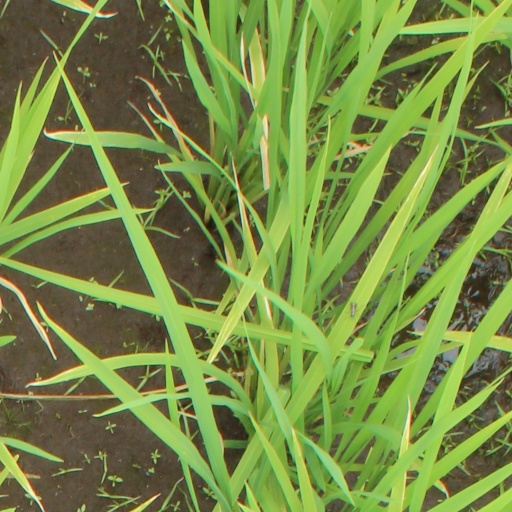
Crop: rice